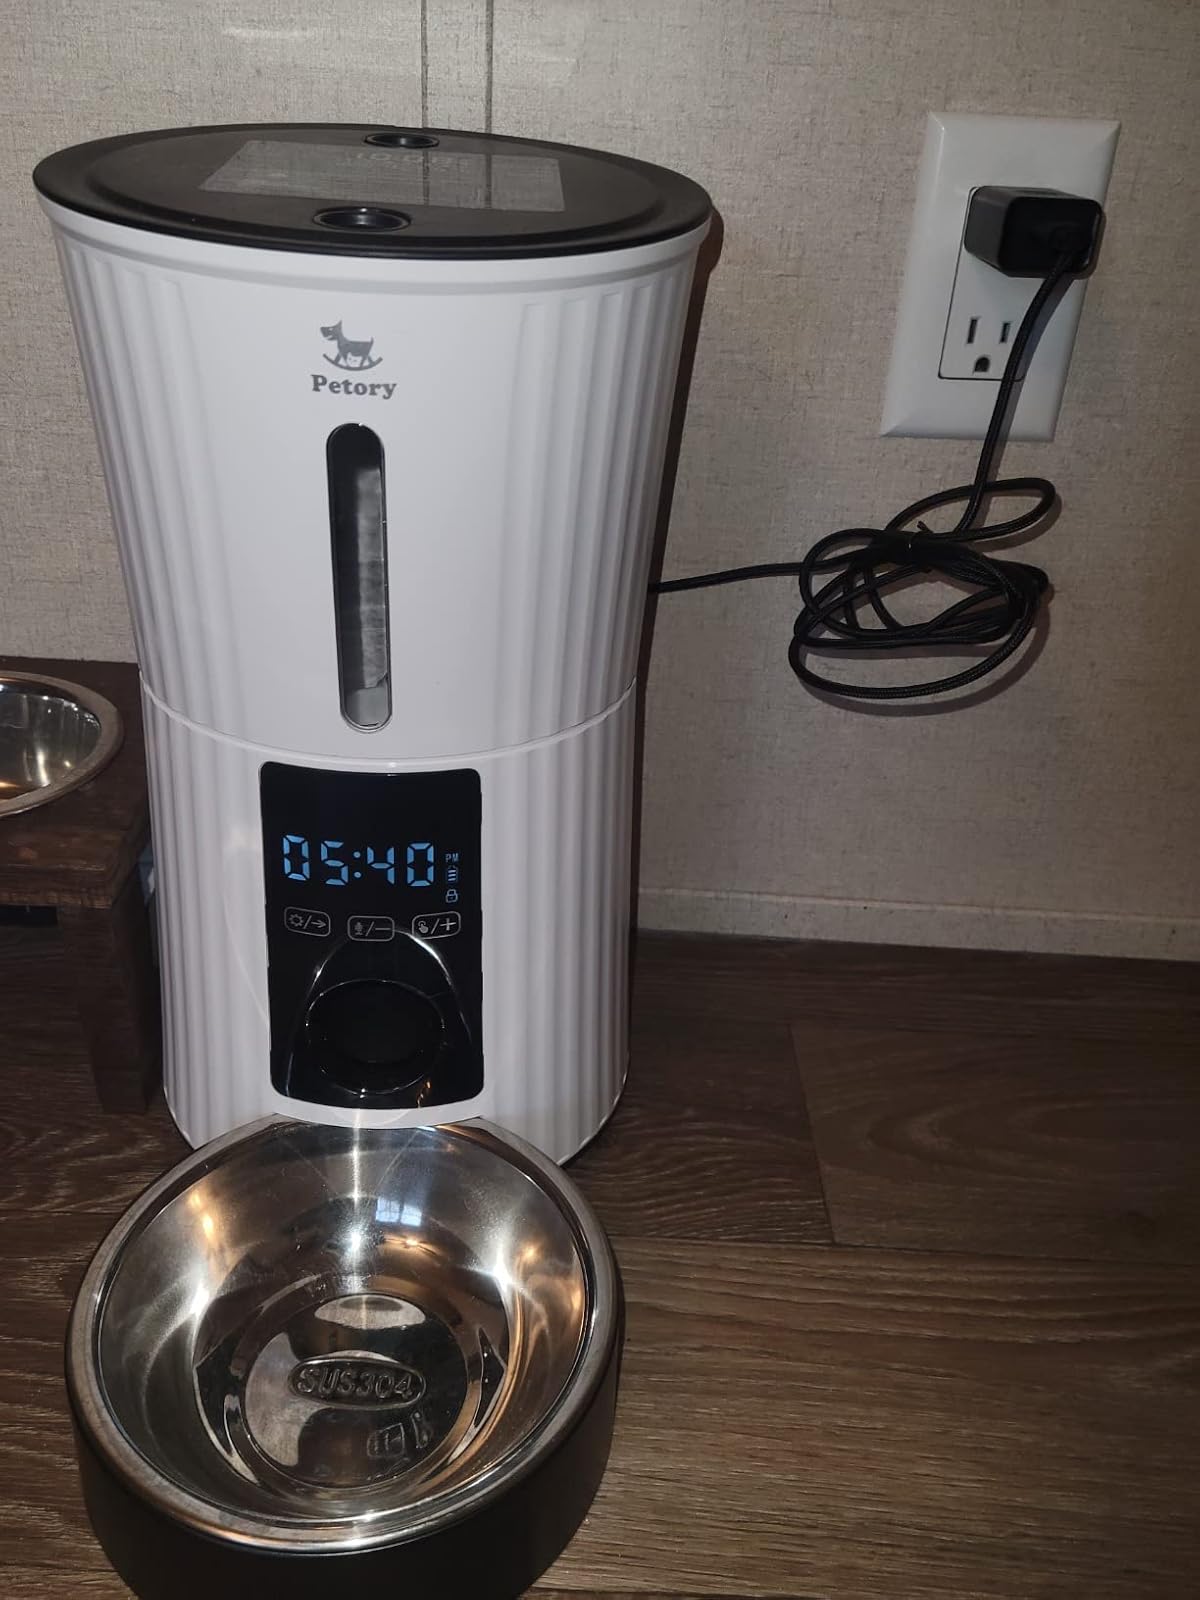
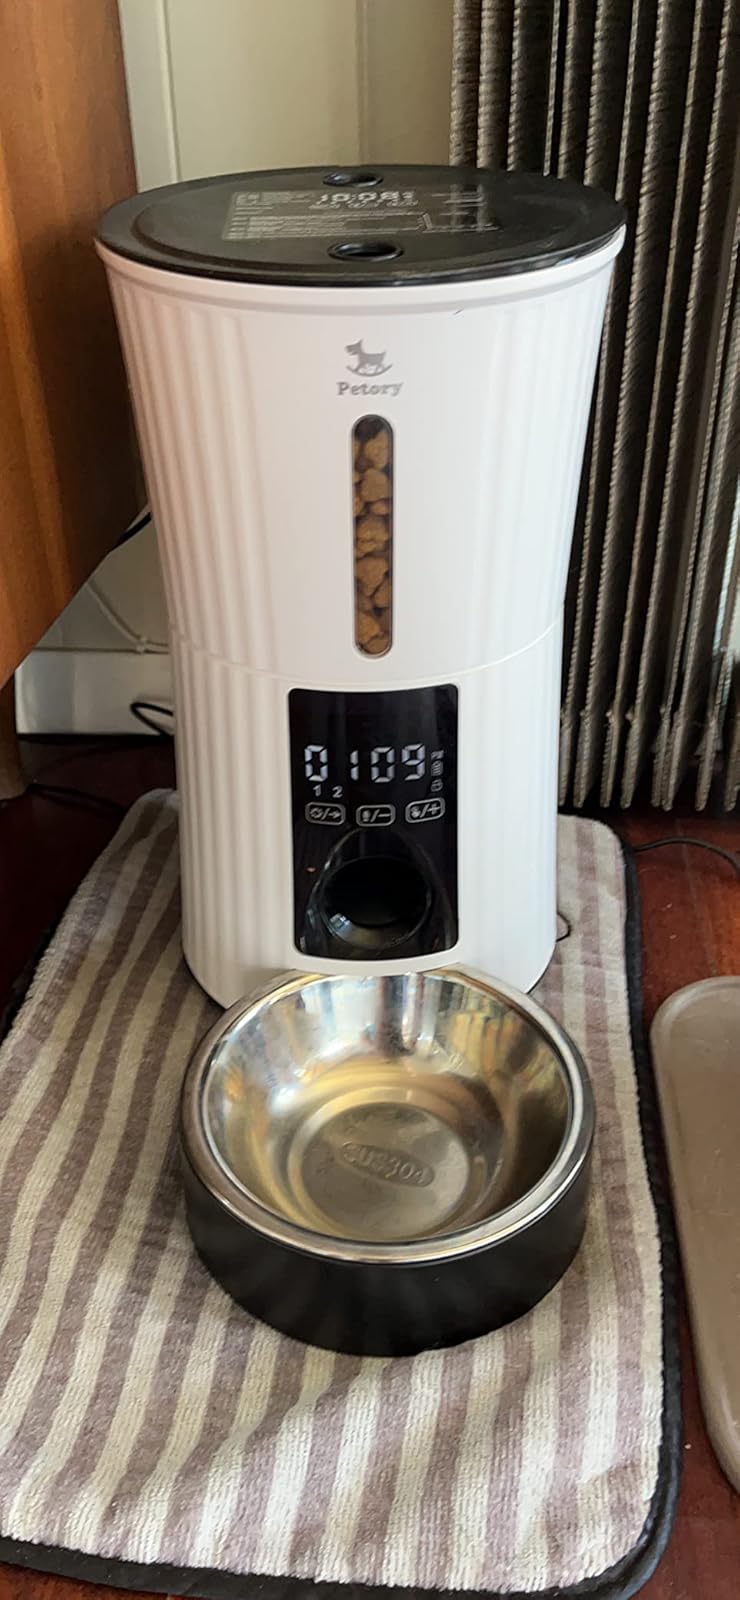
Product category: items_feeder
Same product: yes